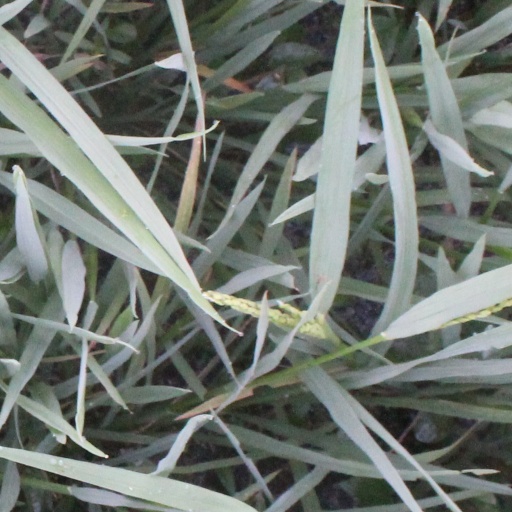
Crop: rice